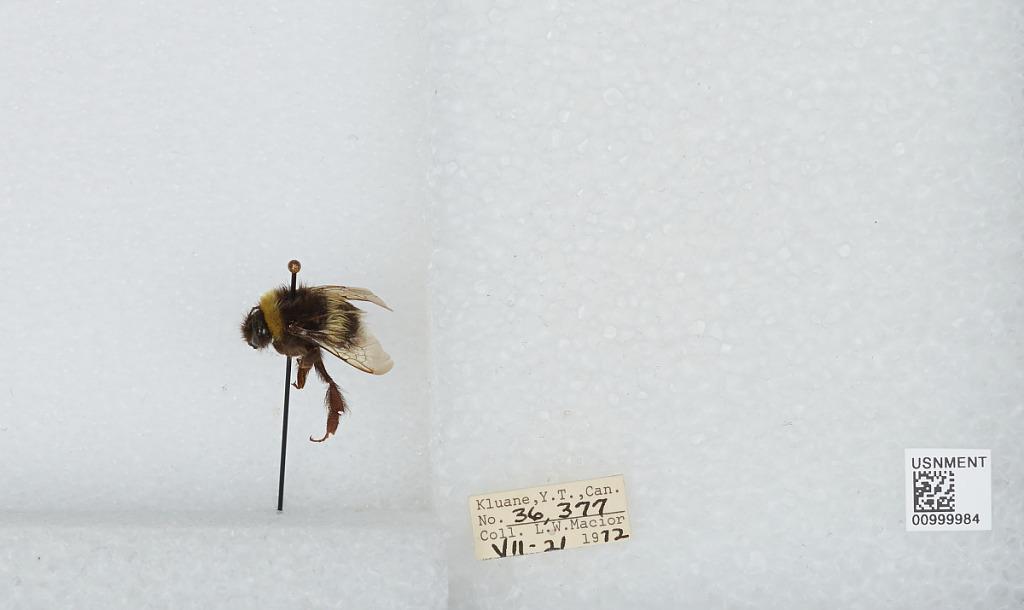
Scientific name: Bombus (Bombus) lucorum (Linnaeus)
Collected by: L. Macior
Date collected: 1972-7-21
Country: Canada
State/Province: Yukon Territory
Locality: Kluane National Park and Reserve
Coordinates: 60.6194, -138.331